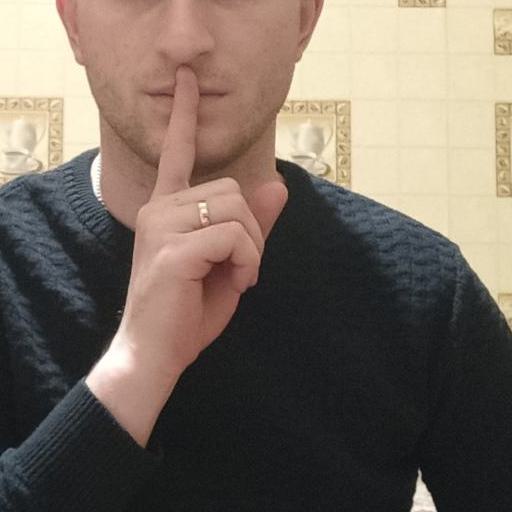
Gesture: mute